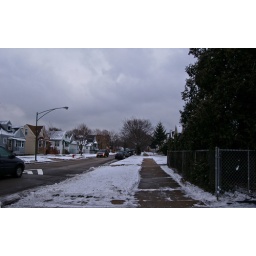
On West Burteau st. standing in front of the home of a childhood friend.